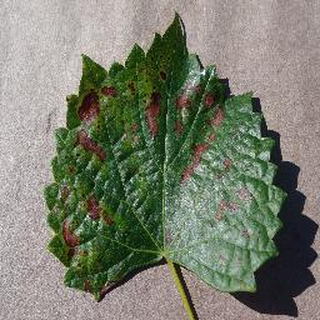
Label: grape_esca_black_measles